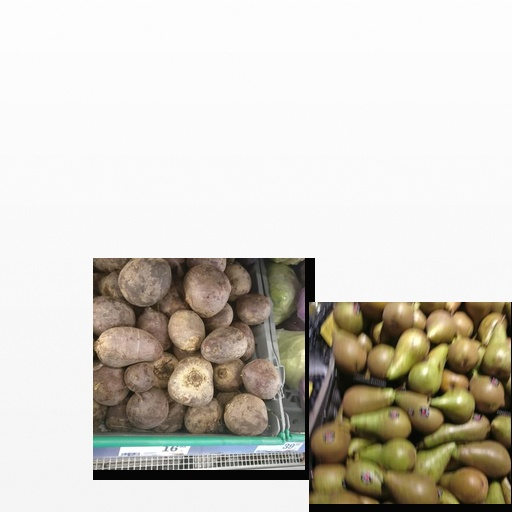
Food items: pear, beetroot